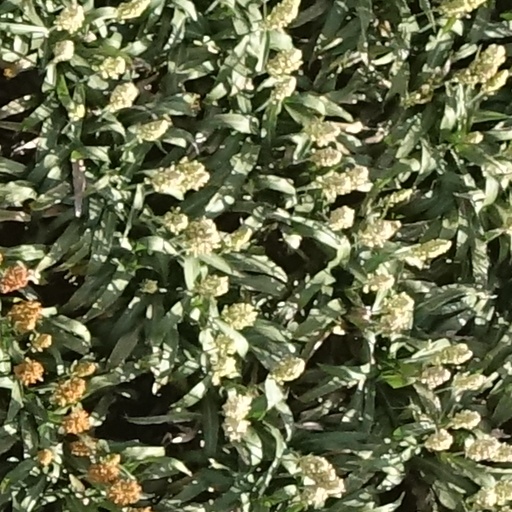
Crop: sorghum